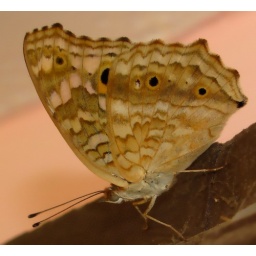
it was sitting in my window..couldn't able to capture without that window wood